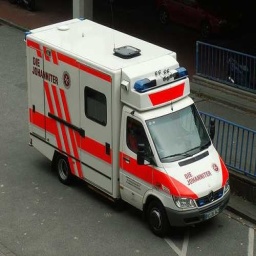
Label: ambulance